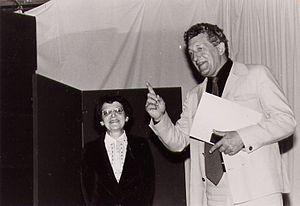
Remise des Palmes académiques à Colette Weil, à l'issue d'une représentation de ""La Leçon"" de Ionesco en salle de la Table Ronde."
Colette Weil, née le 26 novembre 1926 à Strasbourg et morte le 6 septembre 2008 dans la même ville, est une universitaire française, spécialiste de la littérature et du théâtre du XXᵉ siècle.